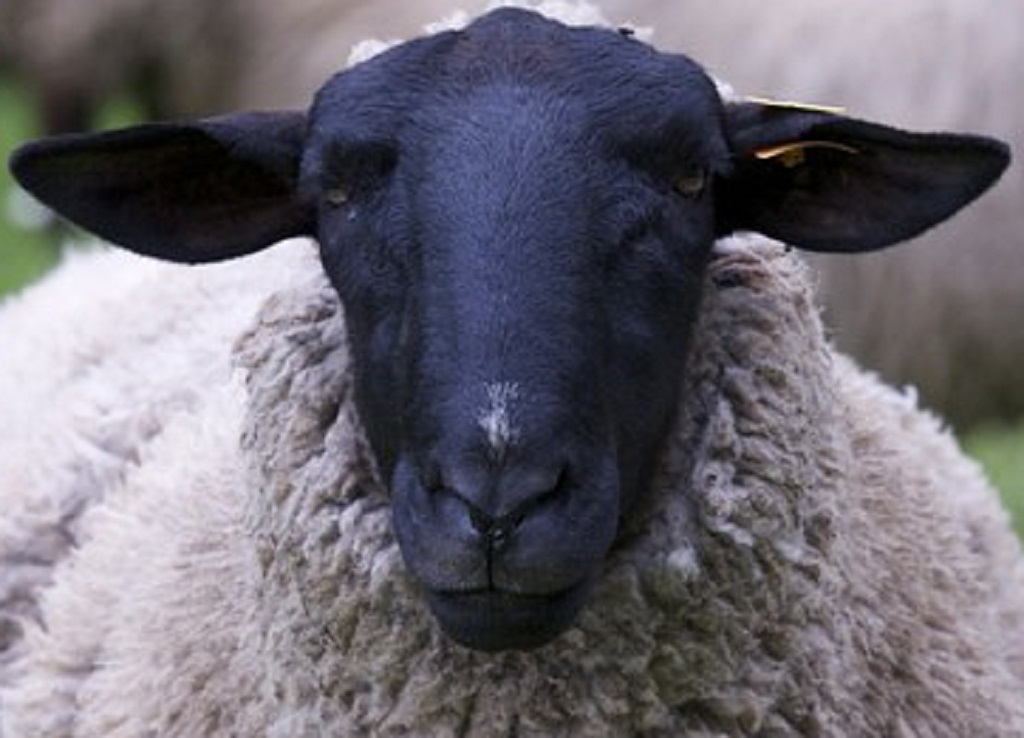
Label: no pain